Pop'n Music Mickey Tunes

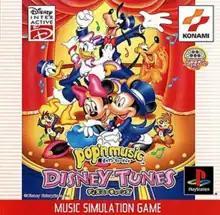

Pop'n Music Mickey Tunes is a musical video game published by Konami for several platforms in 2000. The game is a Mickey Mouse and Disney-themed installment of Konami's "Pop'n Music" franchise. The game was released for arcades in 2000, and then ported to the PlayStation (as Pop'n Music Disney Tunes) and the Game Boy Color (as Pop'n Music GB Disney Tunes) in November 2000.